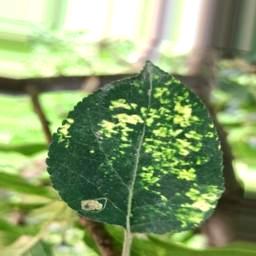
Label: Apple_Mosaic